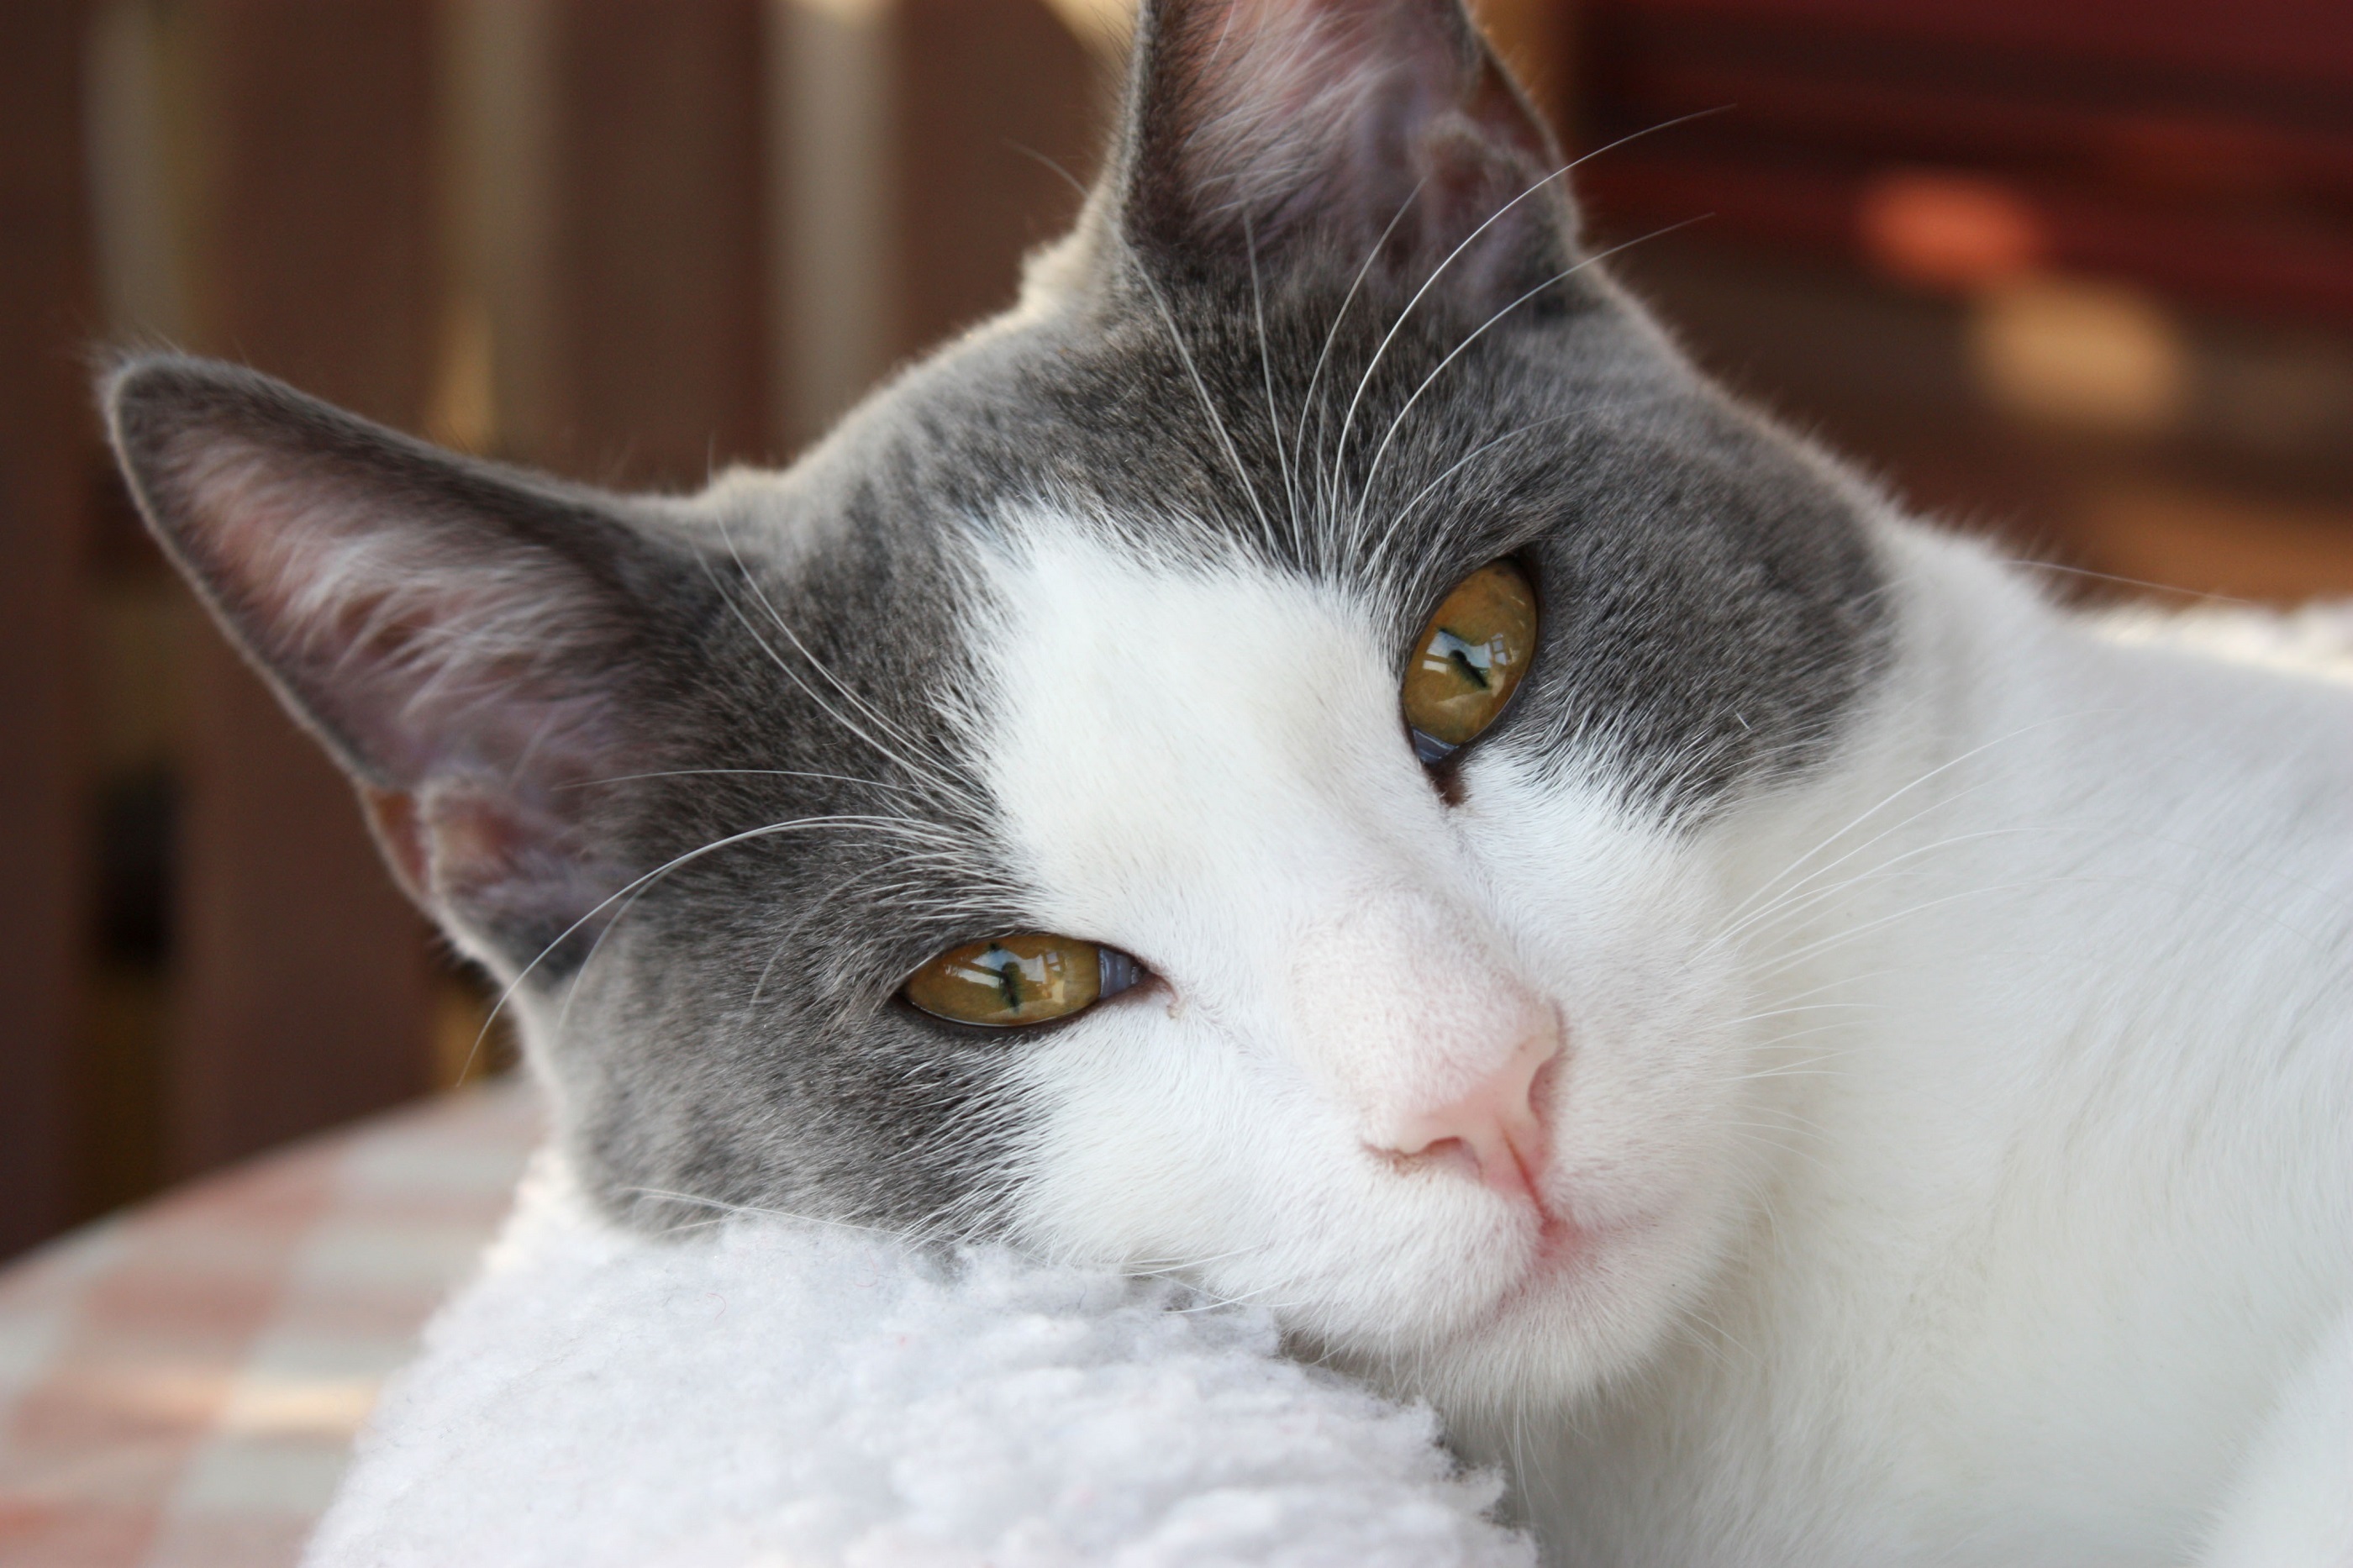
white, sweet, animal, cute, looking, pet, fur, portrait, cat, feline, mammal, close up, face, nose, eyes, whiskers, ears, head, vertebrate, domestic, adorable, curious, reclining, bi color, european shorthair, burmilla, small to medium sized cats, cat like mammal, domestic short haired cat